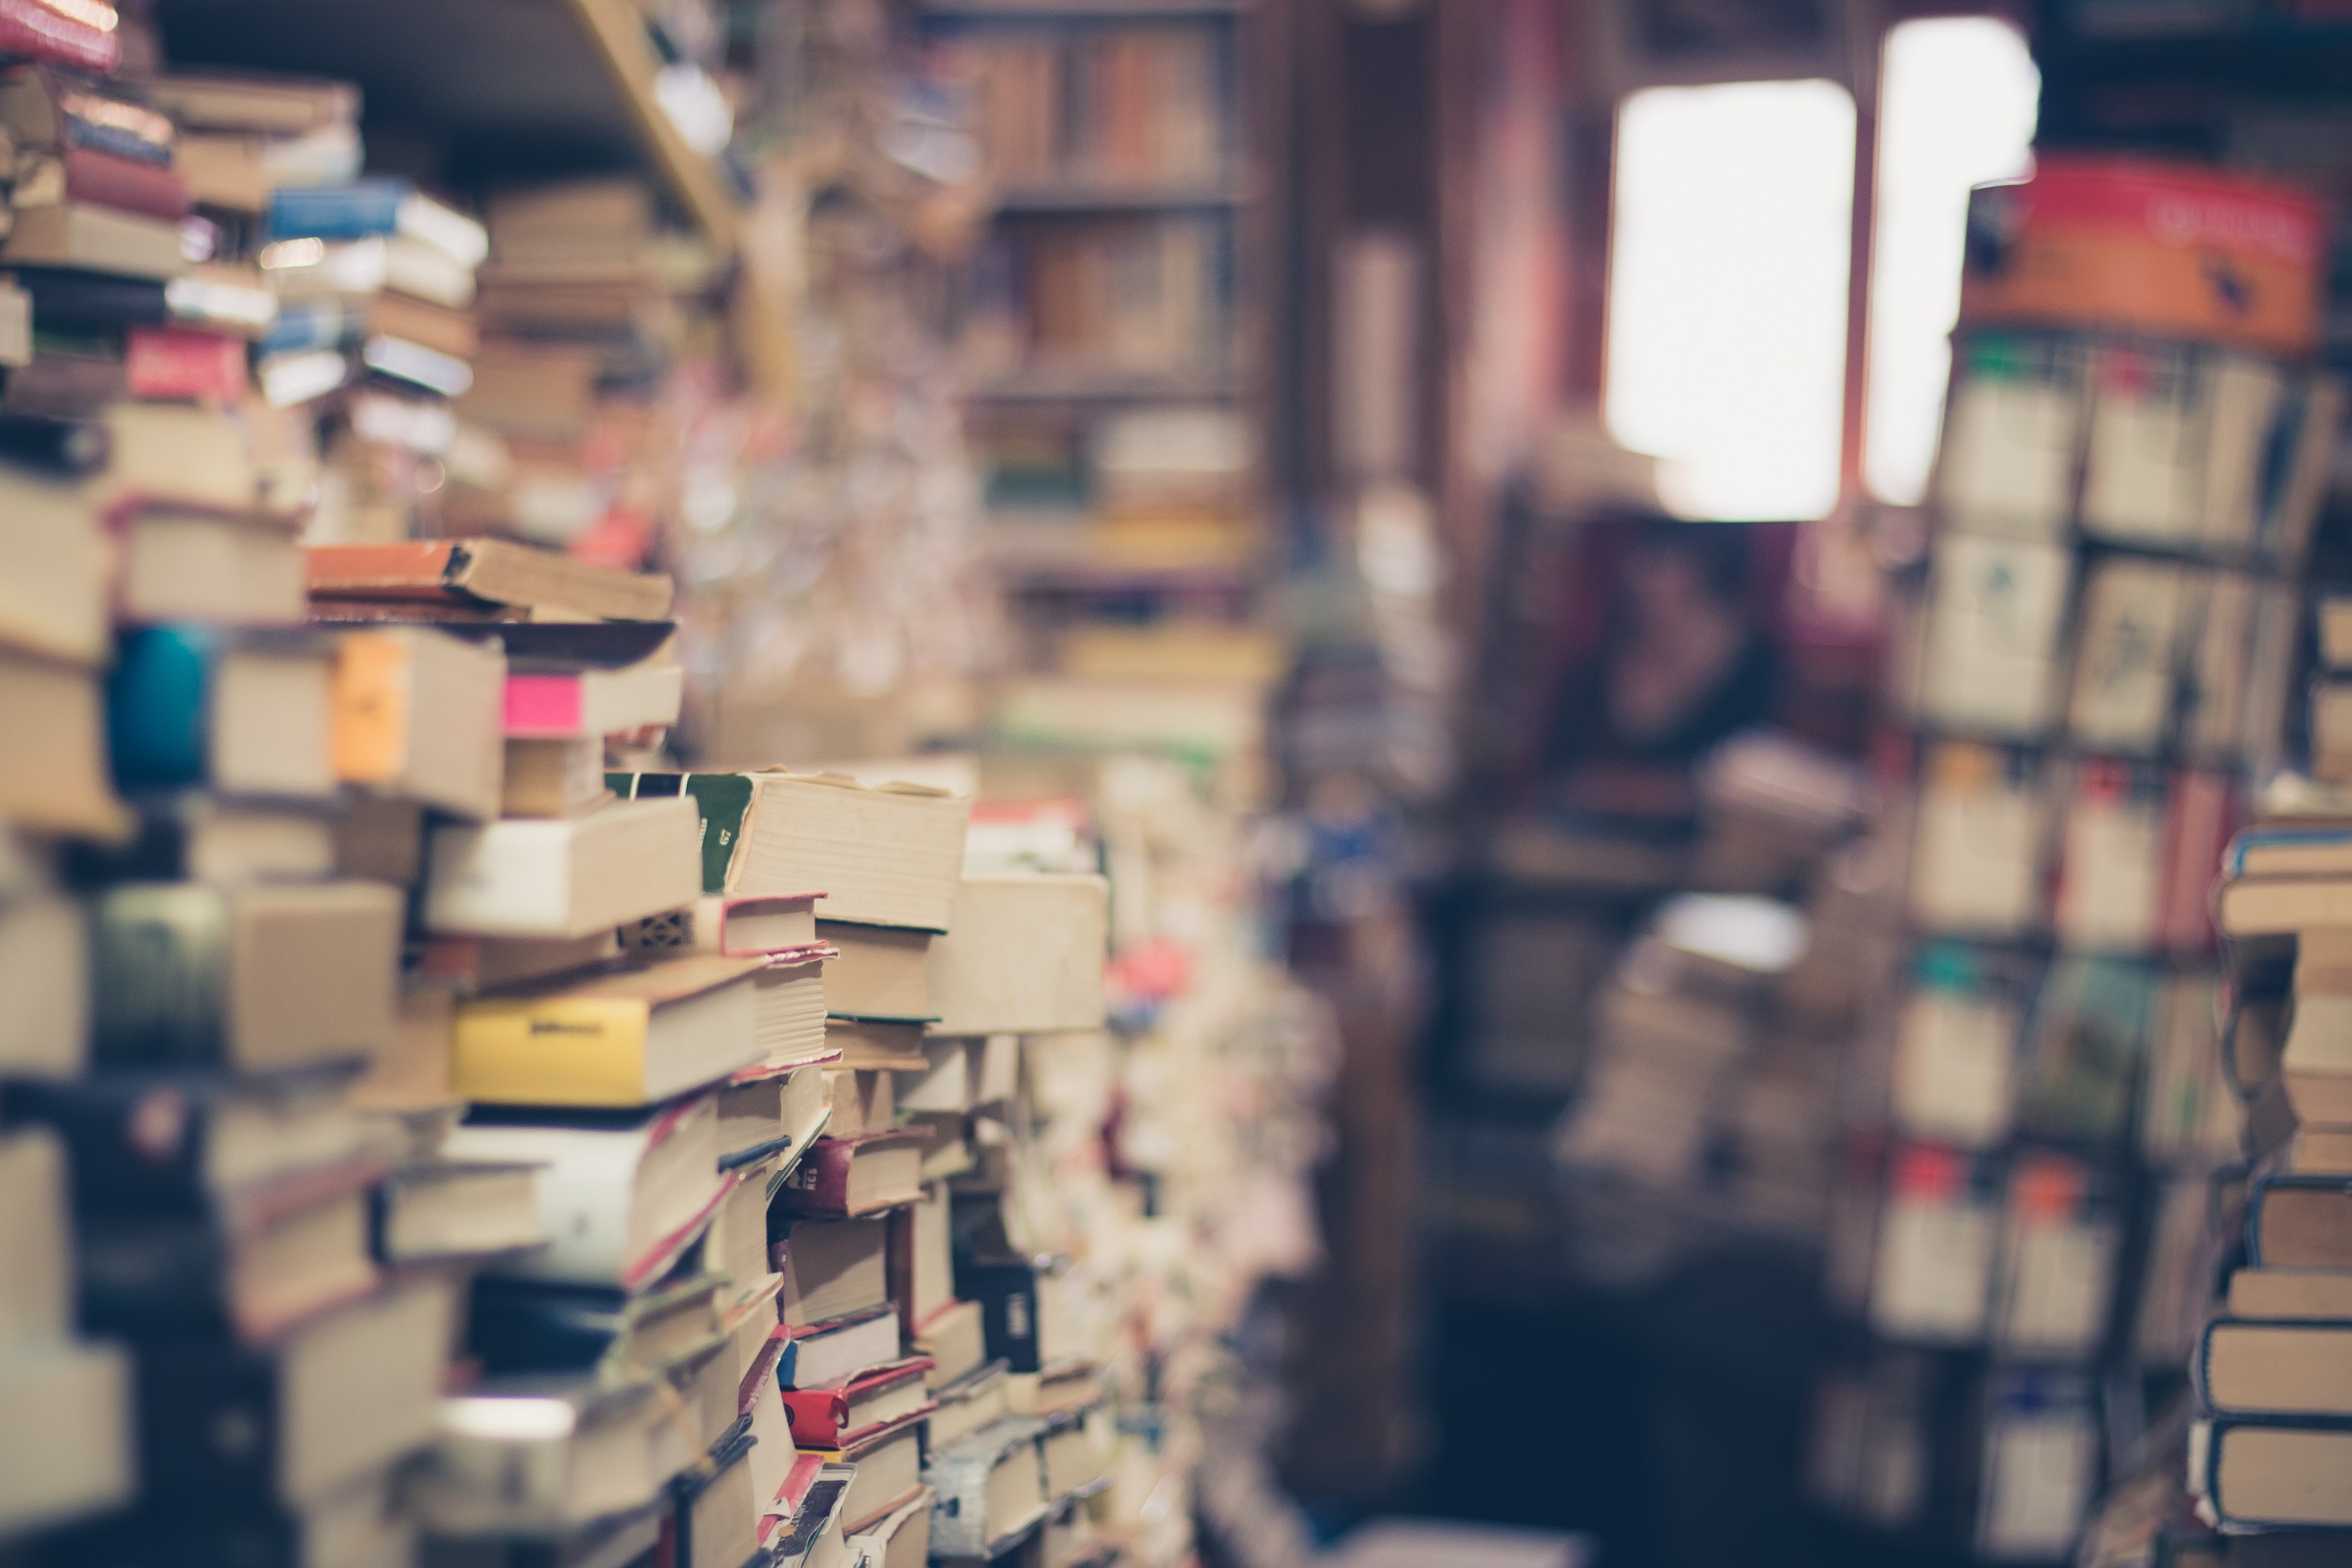
street, vintage, retro, old, travel, shop, color, venice, stack, hipster, art, messy, books, trendy, book store, urban area, stack of books, bookselling, 2nd hand